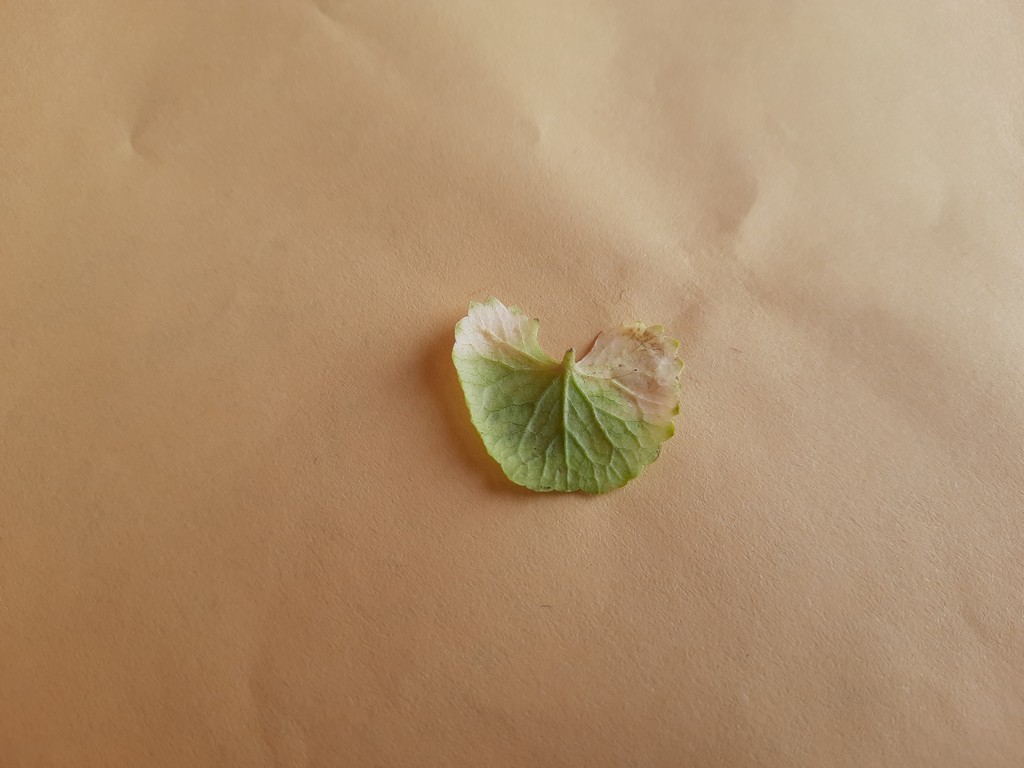
Label: Unhealthy